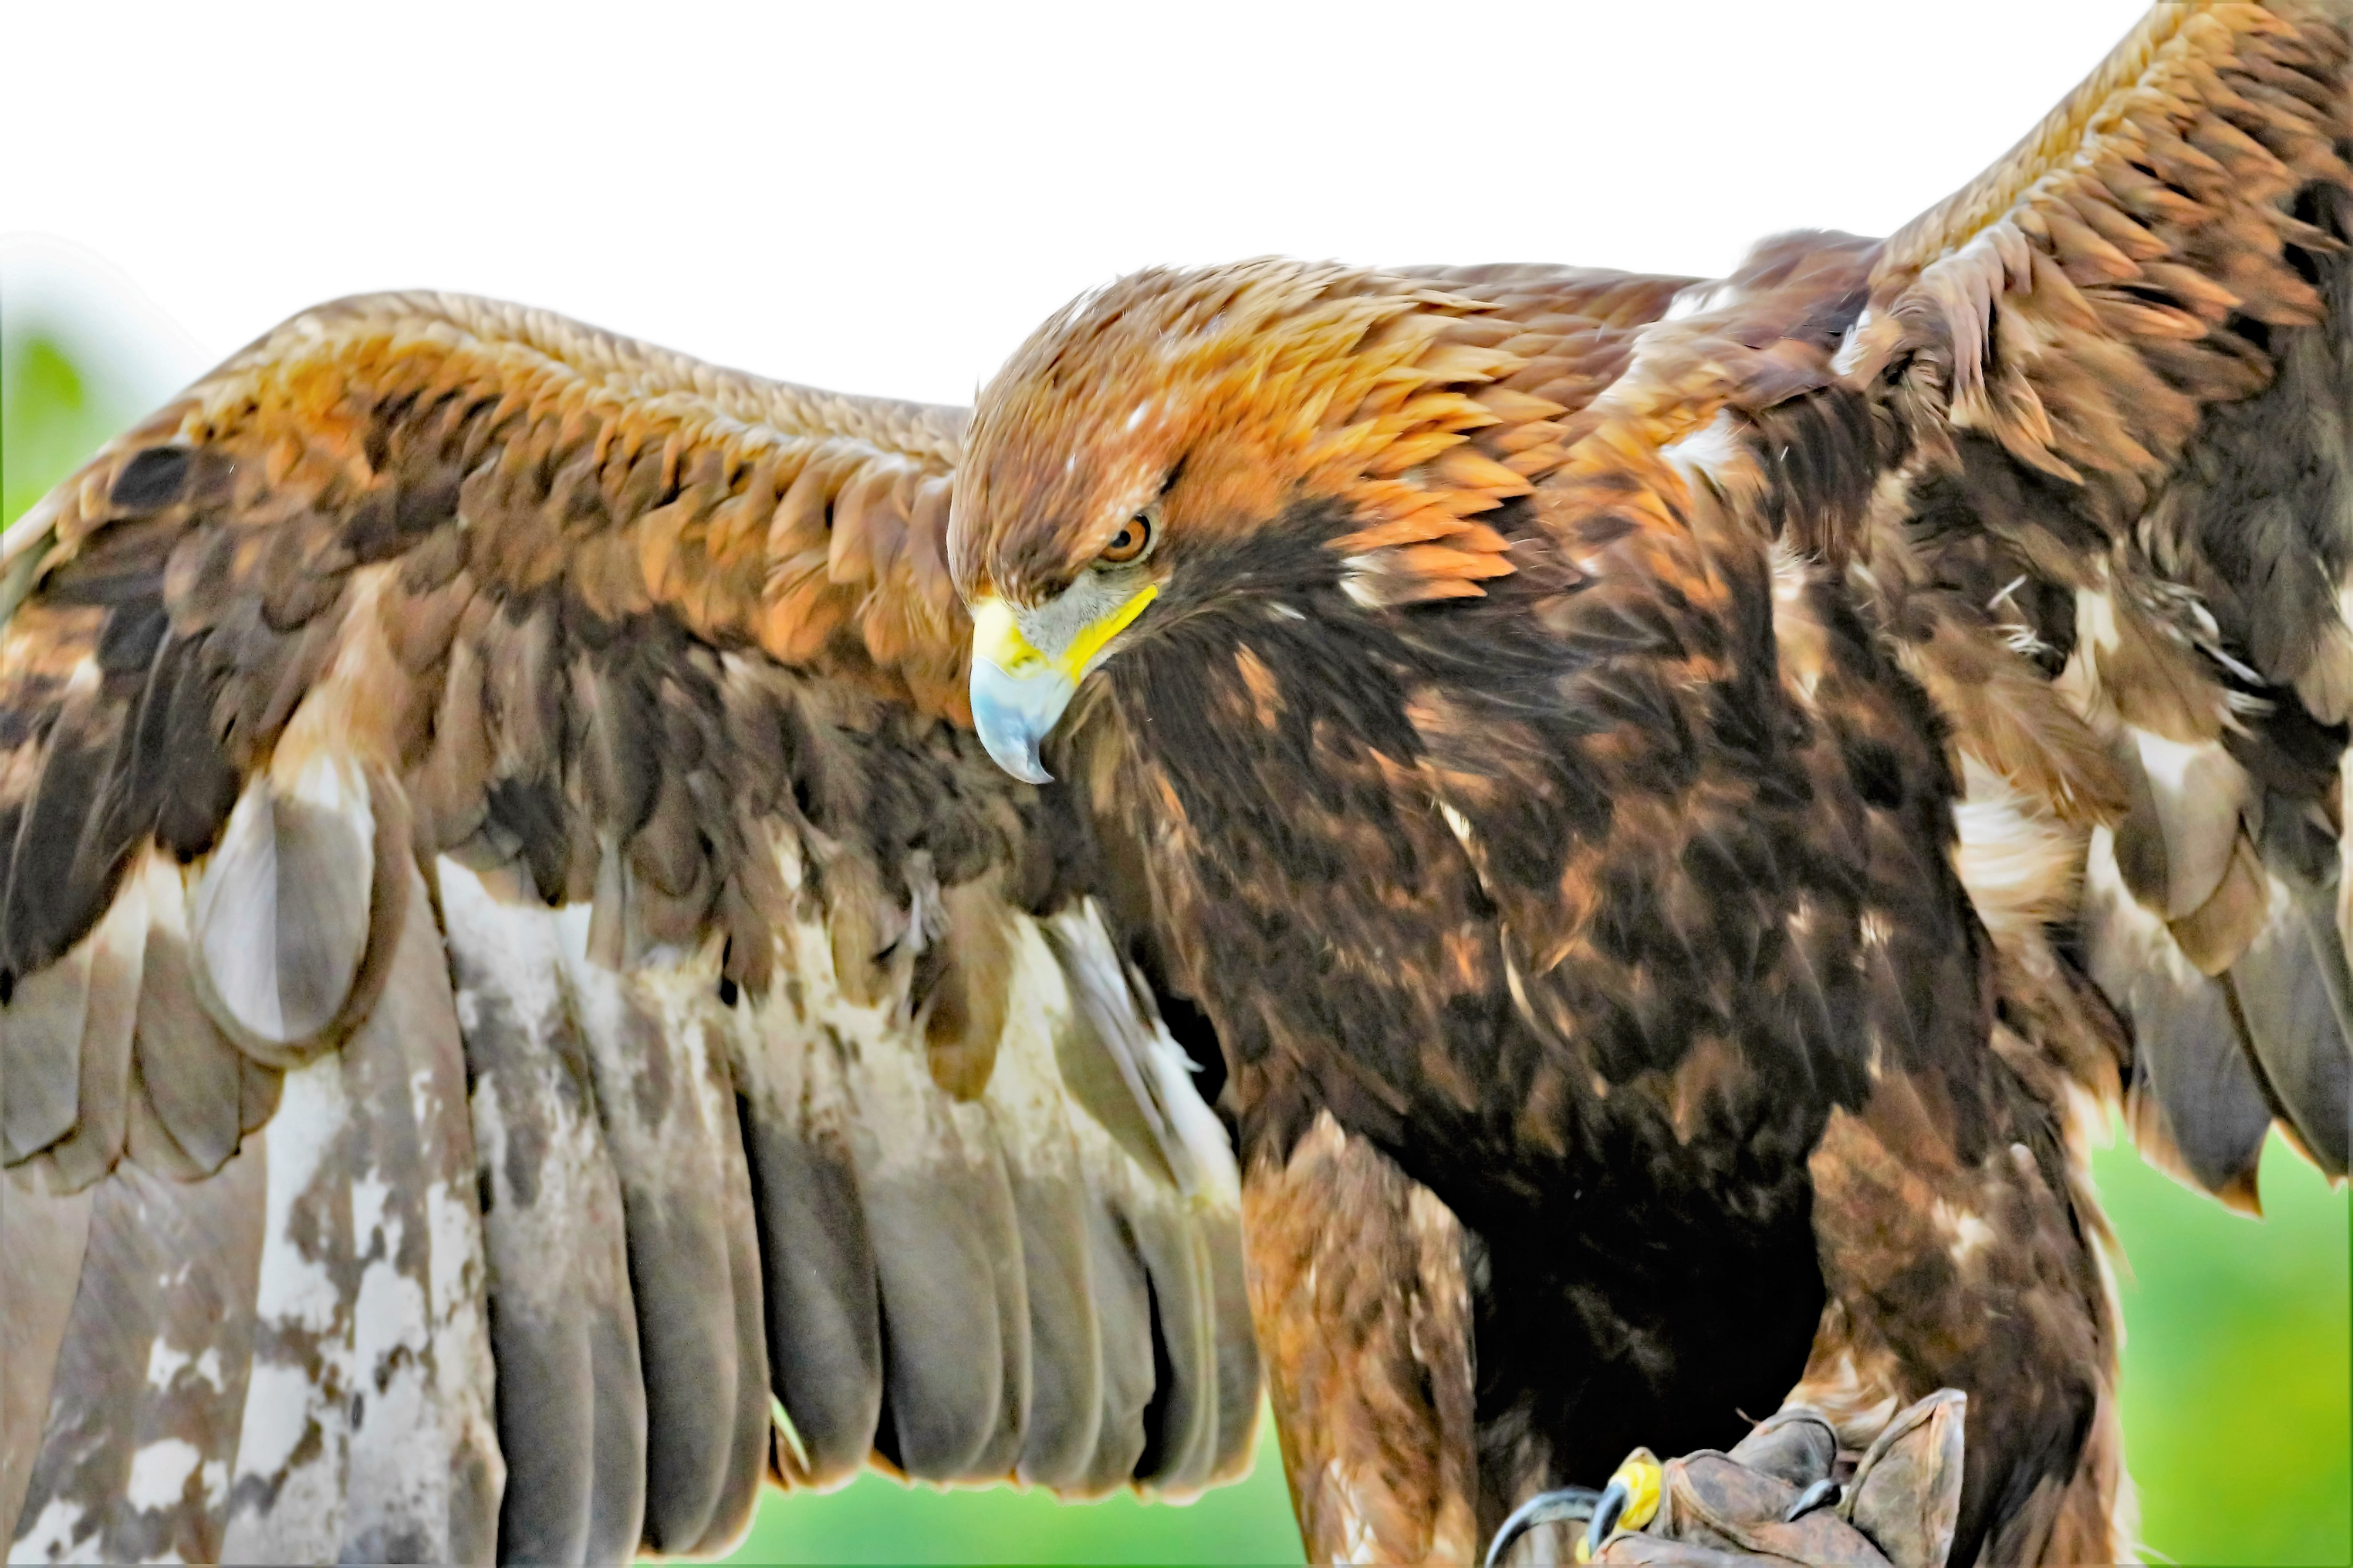
nature, bird, wing, wildlife, wild, golden, beak, eagle, predator, hawk, fauna, raptor, plumage, bird of prey, feathers, wings, vertebrate, hunter, falcon, prey, golden eagle